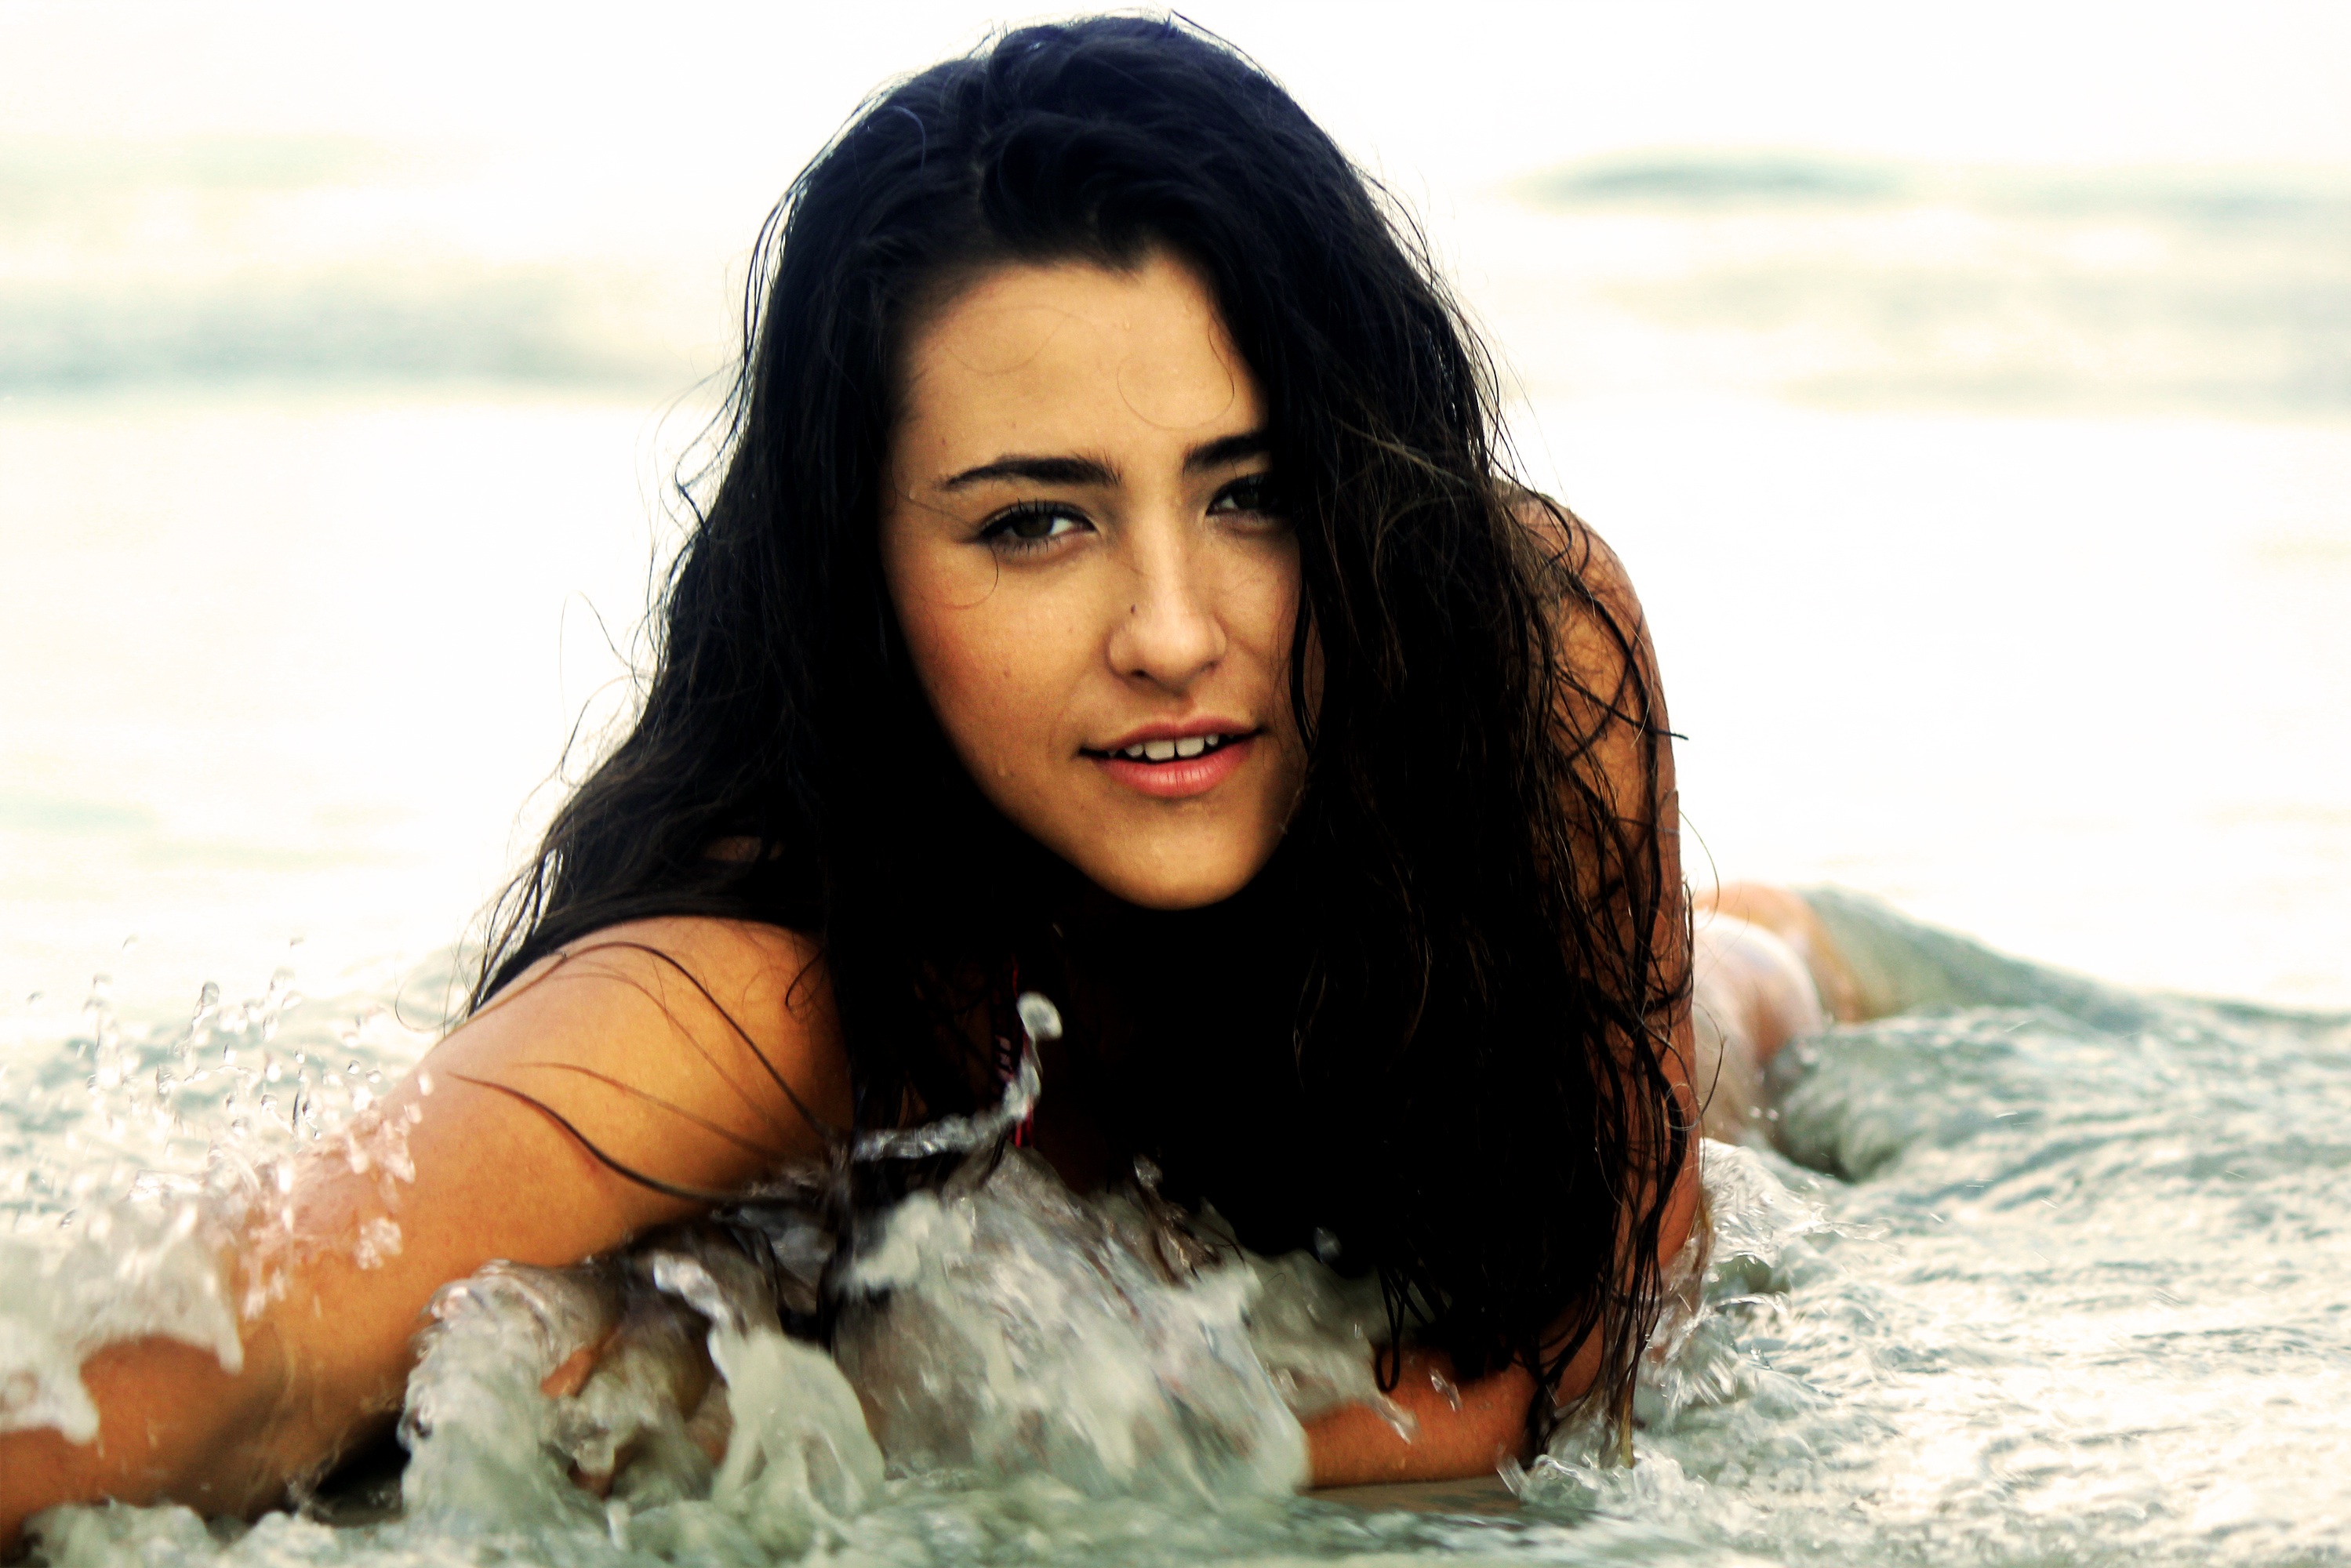
person, girl, woman, photography, leg, model, lady, facial expression, smile, swimwear, human body, photograph, skin, beauty, image, abdomen, photo shoot, portrait photography